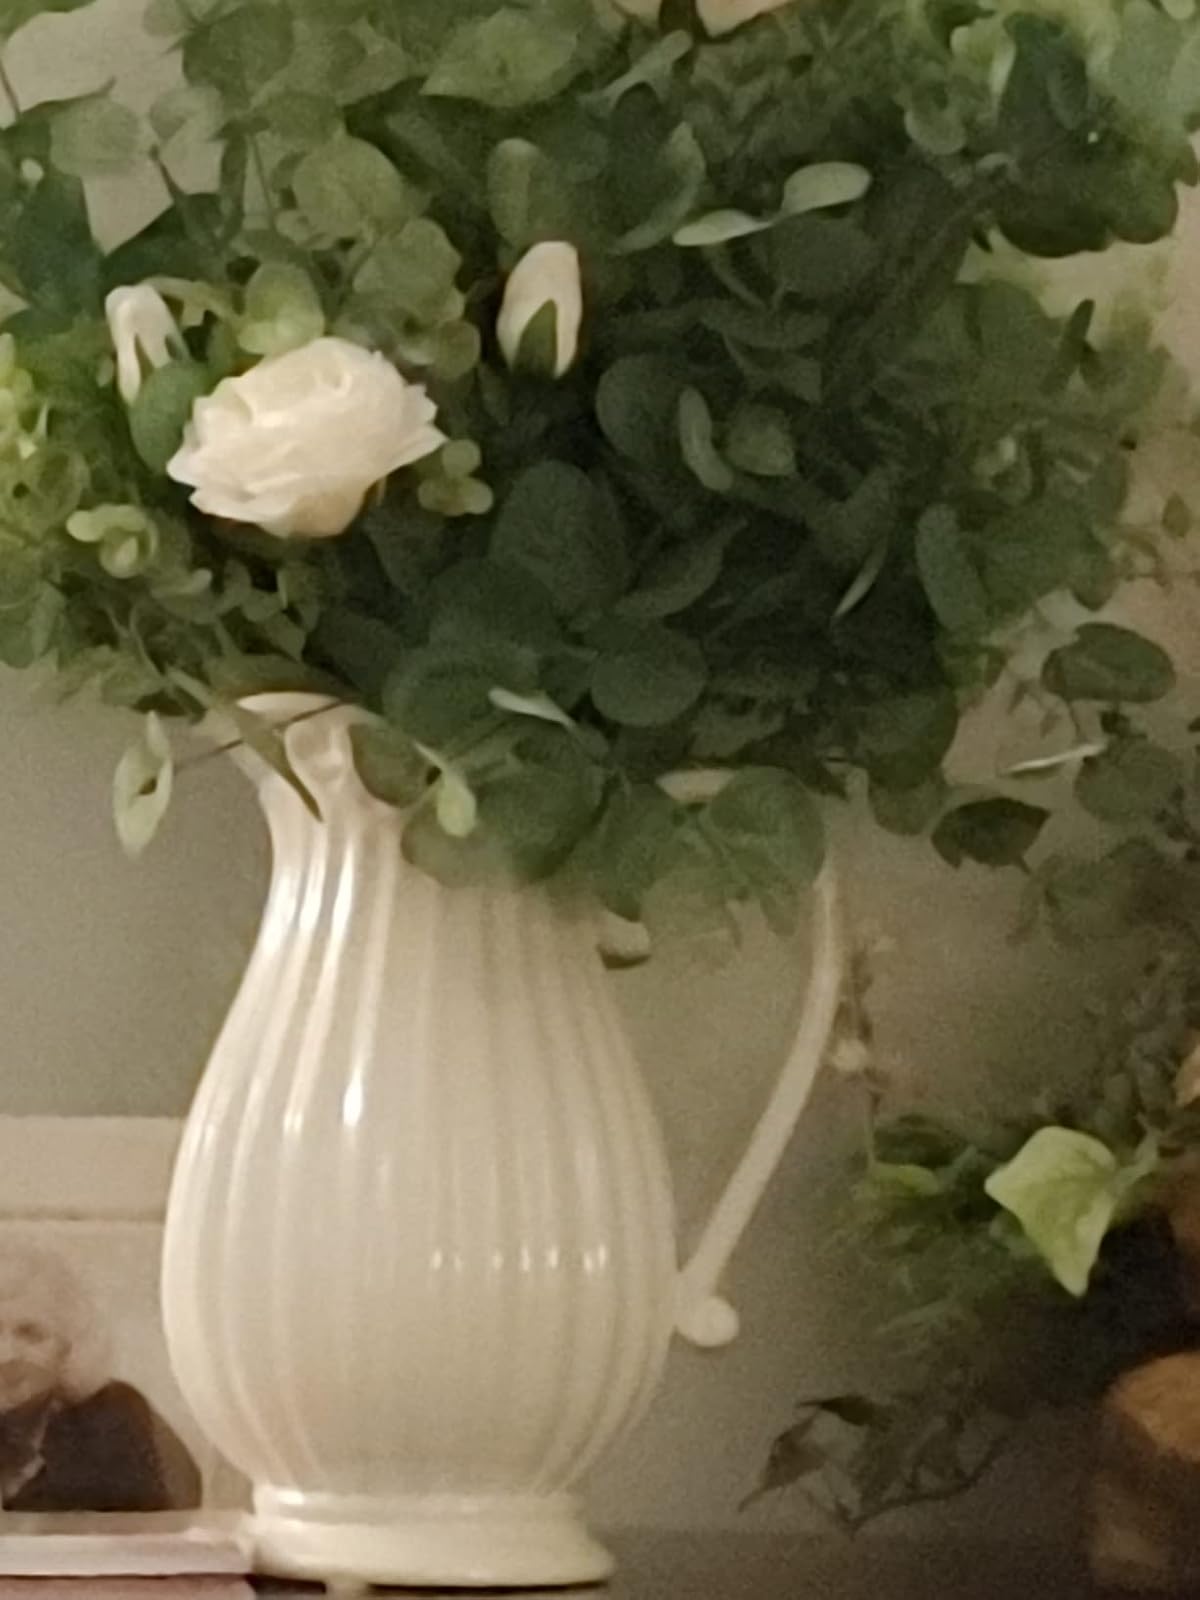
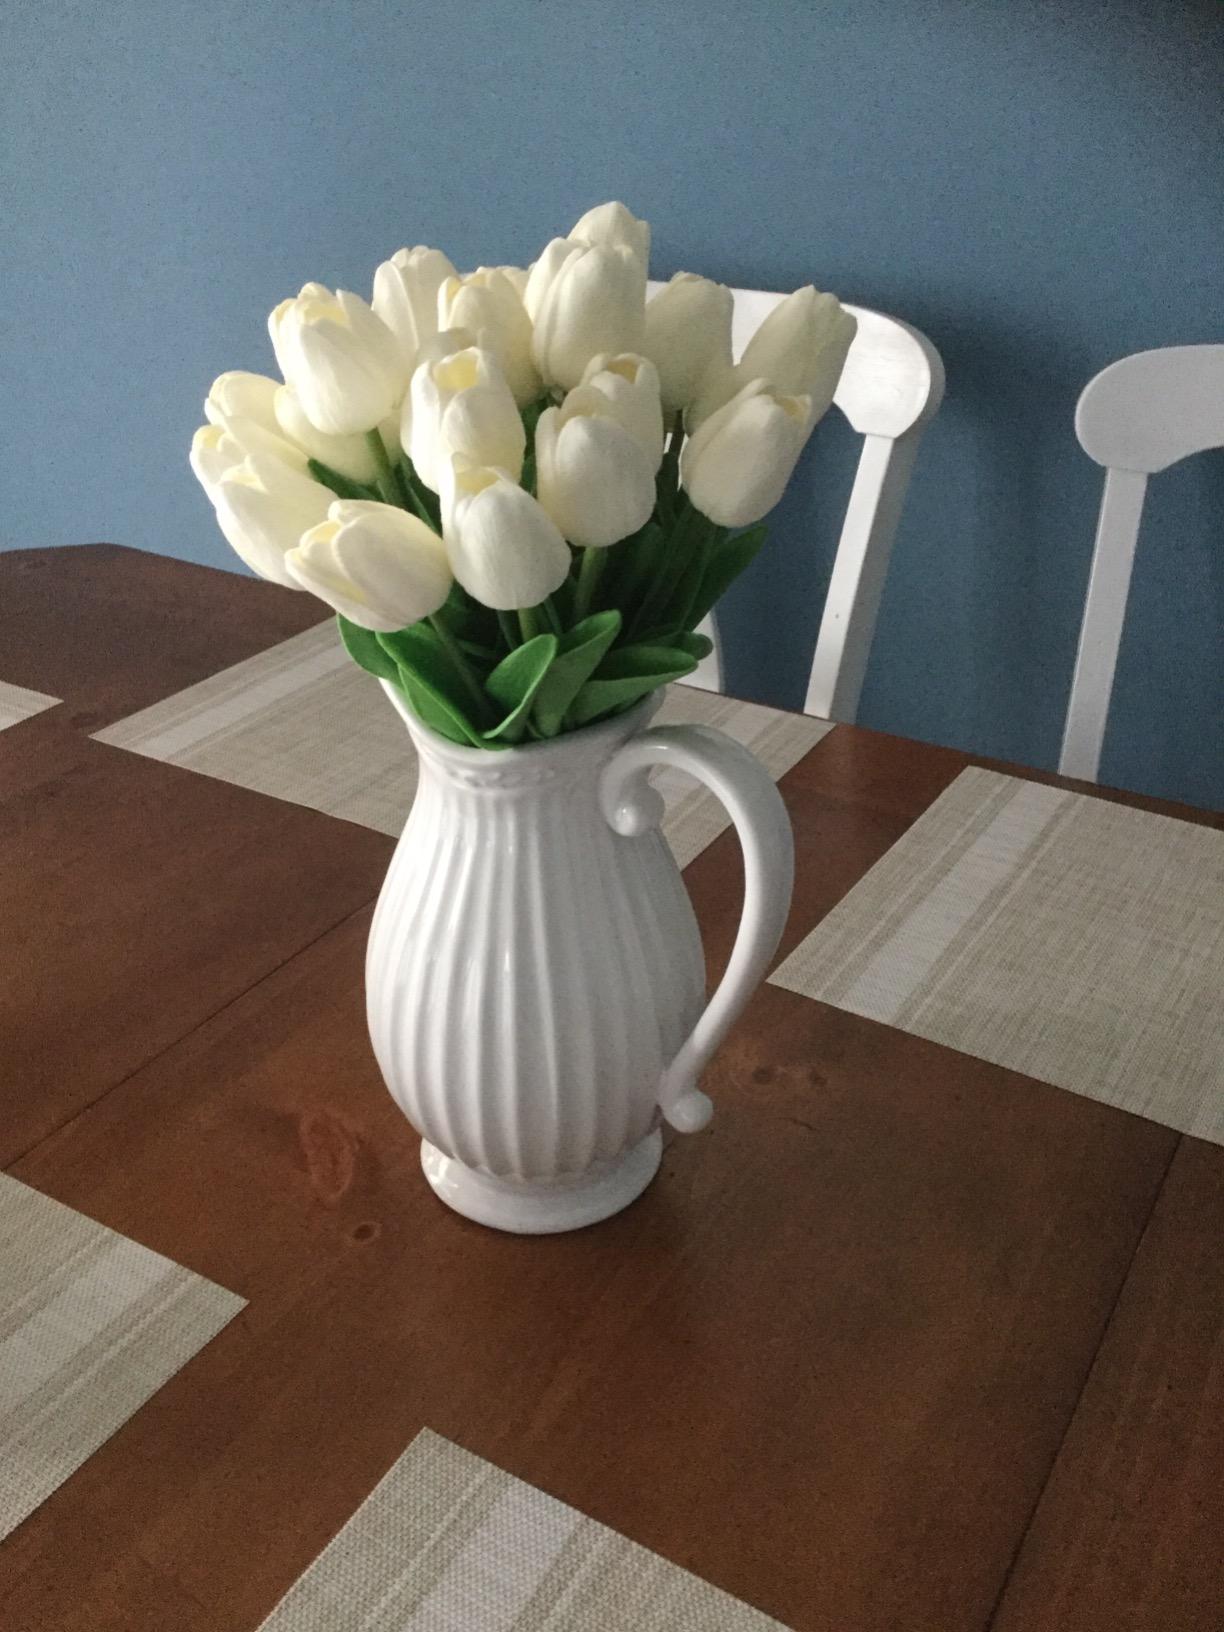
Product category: vase
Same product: yes